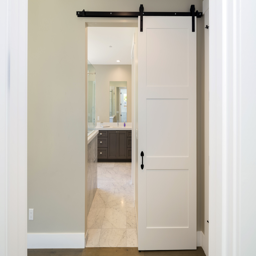
while nothing can truly replace real wood , a solid - core door can is still an excellent , cheap alternative .